Robert Ripley

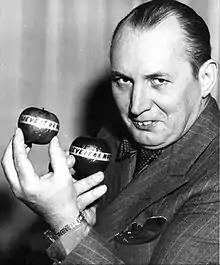
Ripley in 1940

LeRoy Robert Ripley (February 22, 1890 – May 27, 1949) was an American cartoonist, entrepreneur, and amateur anthropologist, who is known for creating the "Ripley's Believe It or Not!" newspaper panel series, television show, and radio show, which feature odd facts from around the world.